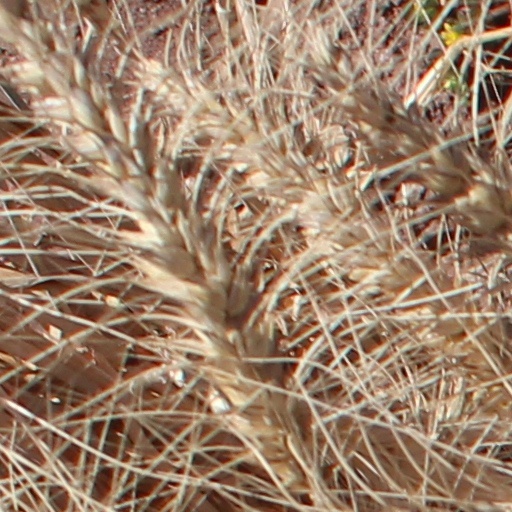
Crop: wheat